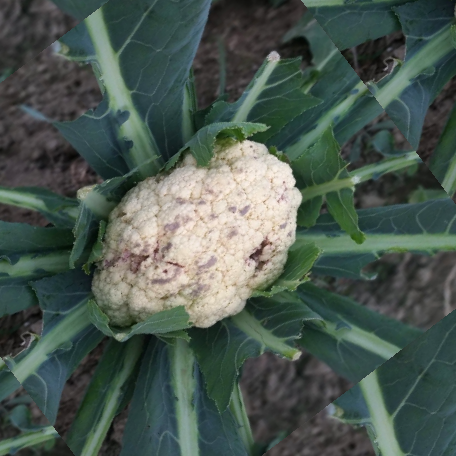
Label: Bacterial spot rot